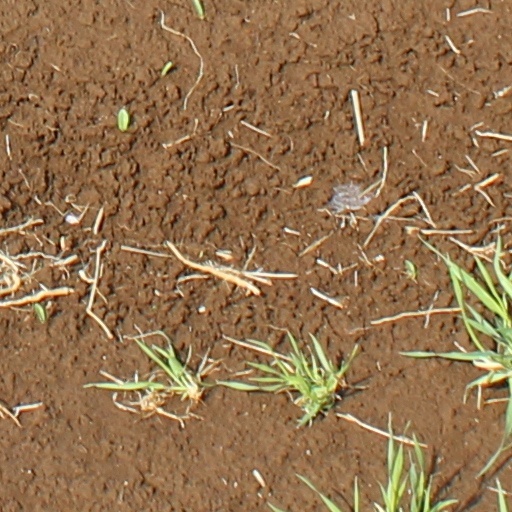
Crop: wheat